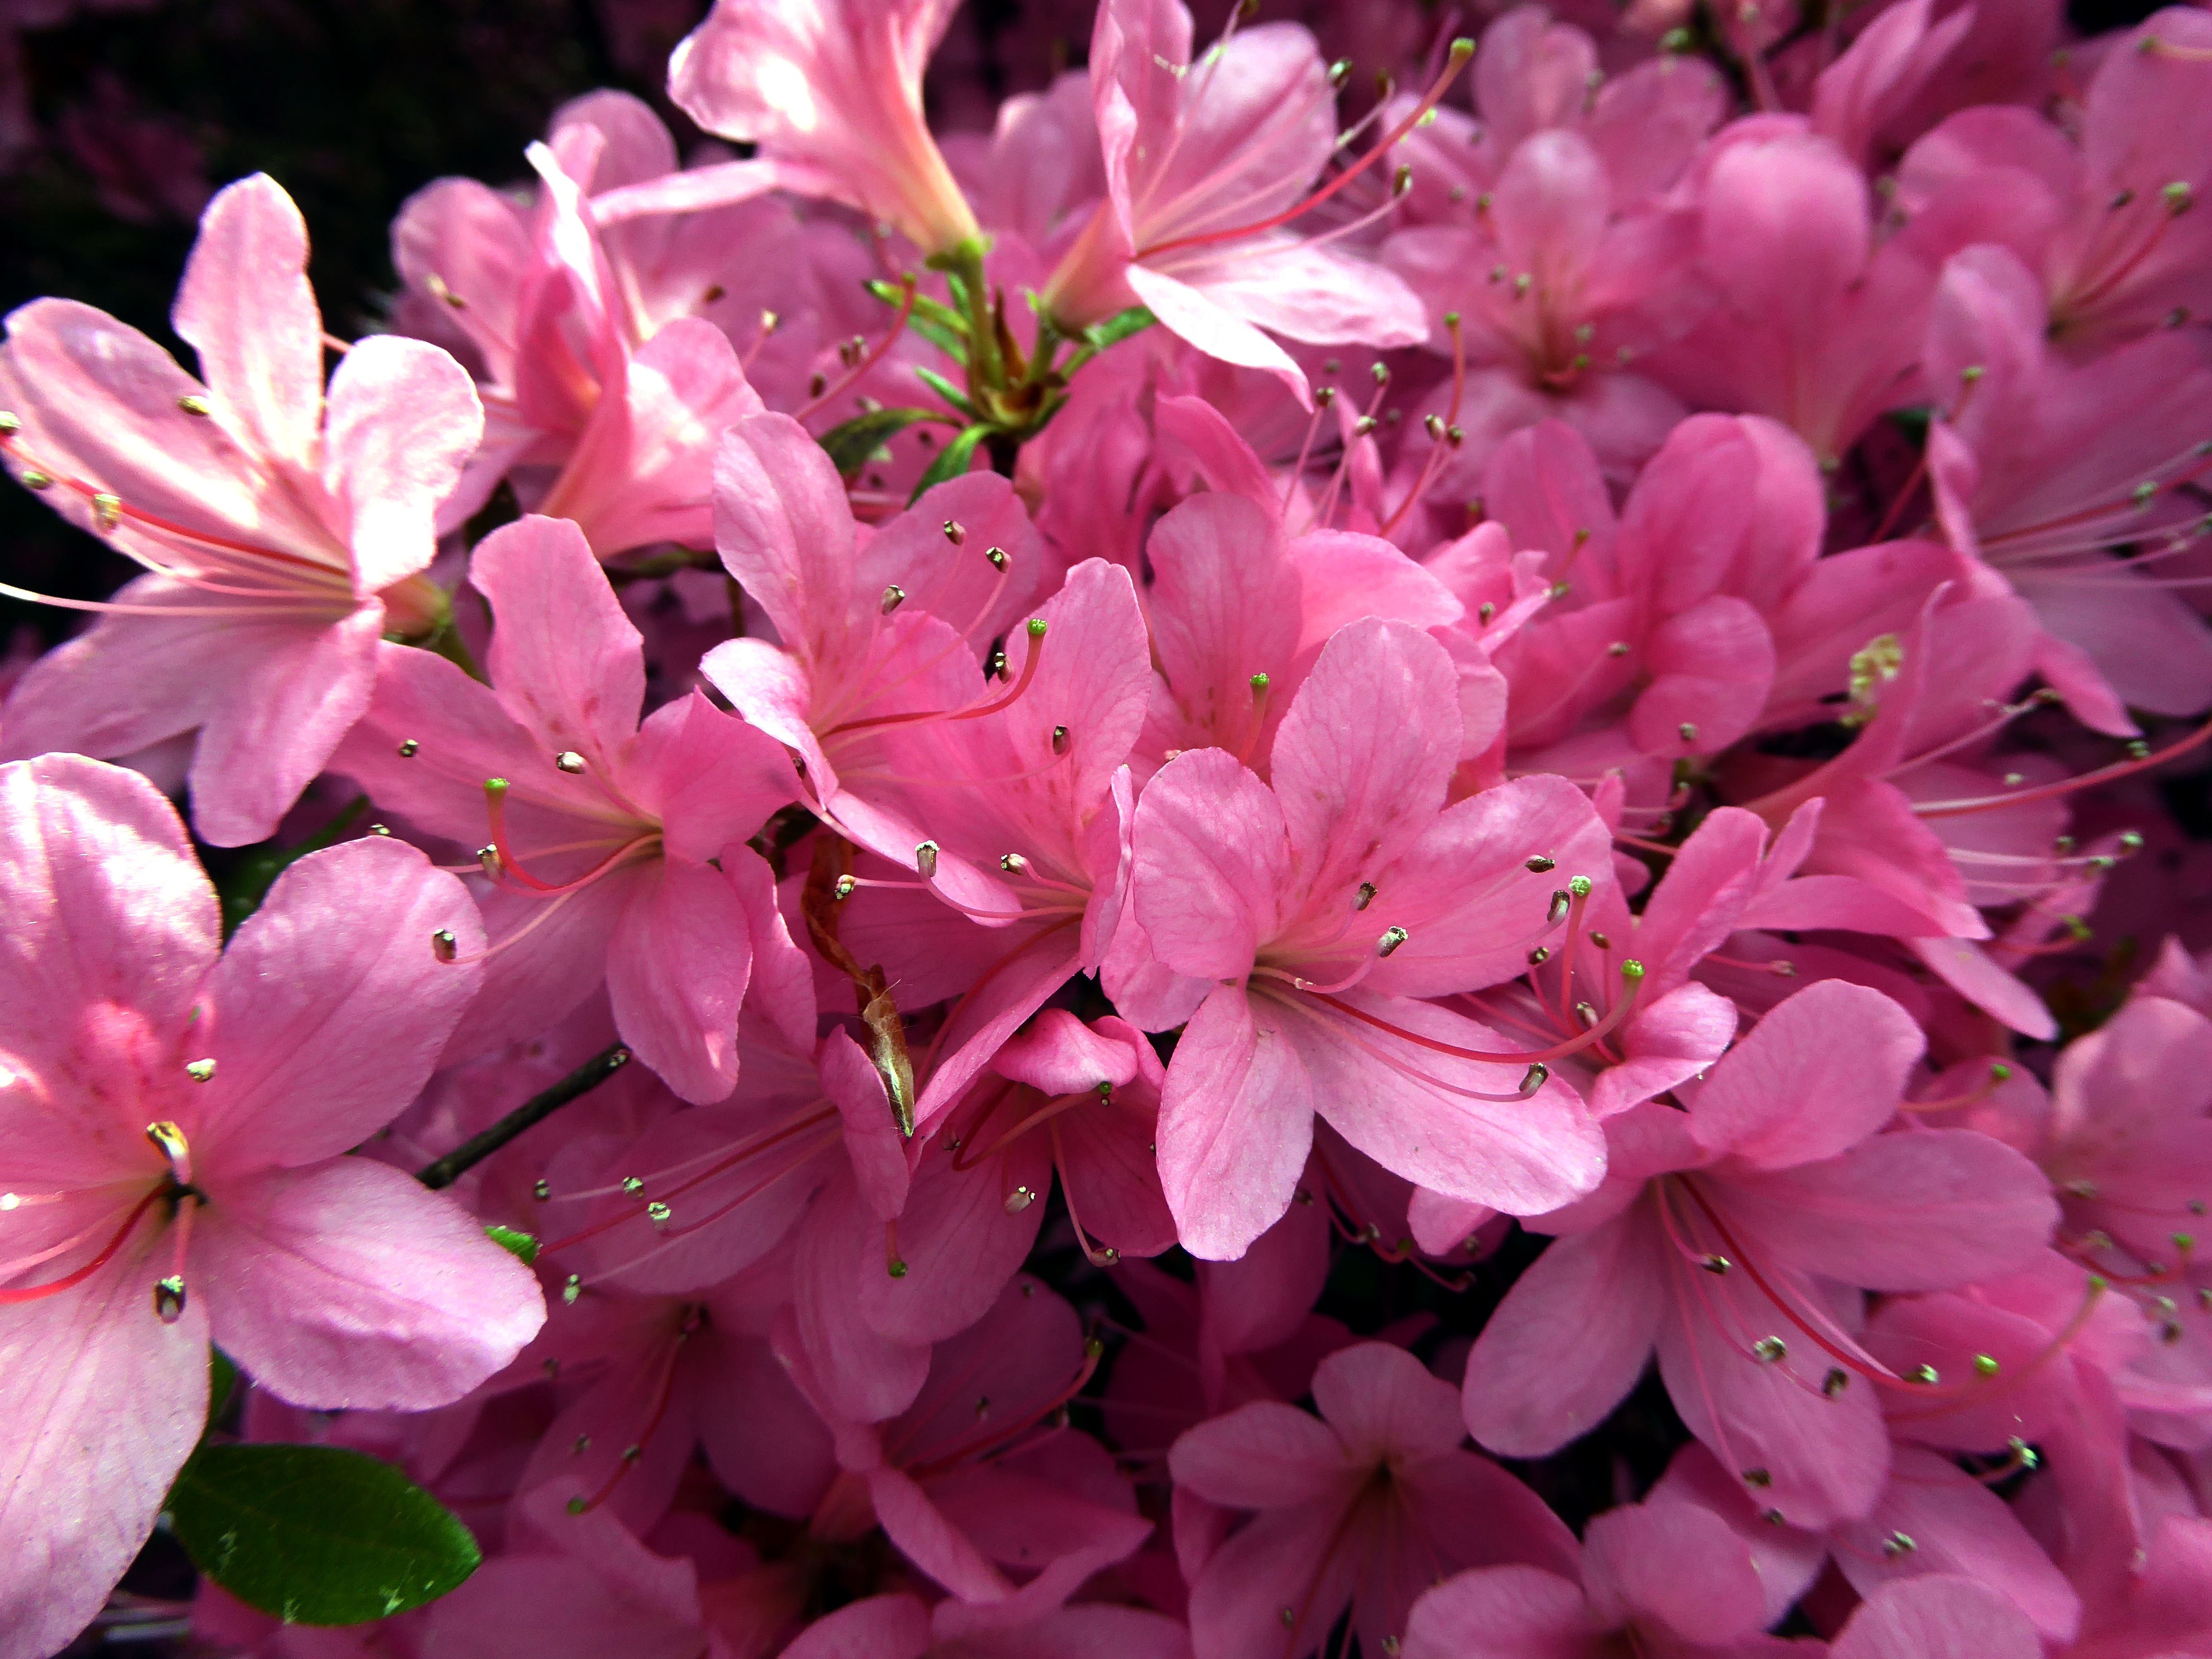
tree, branch, blossom, plant, flower, petal, spring, botany, pink, close, flora, farbenpracht, shrub, bright, rhododendron, azalea, macro photography, flowering plant, azalea flowers, woody plant, land plant